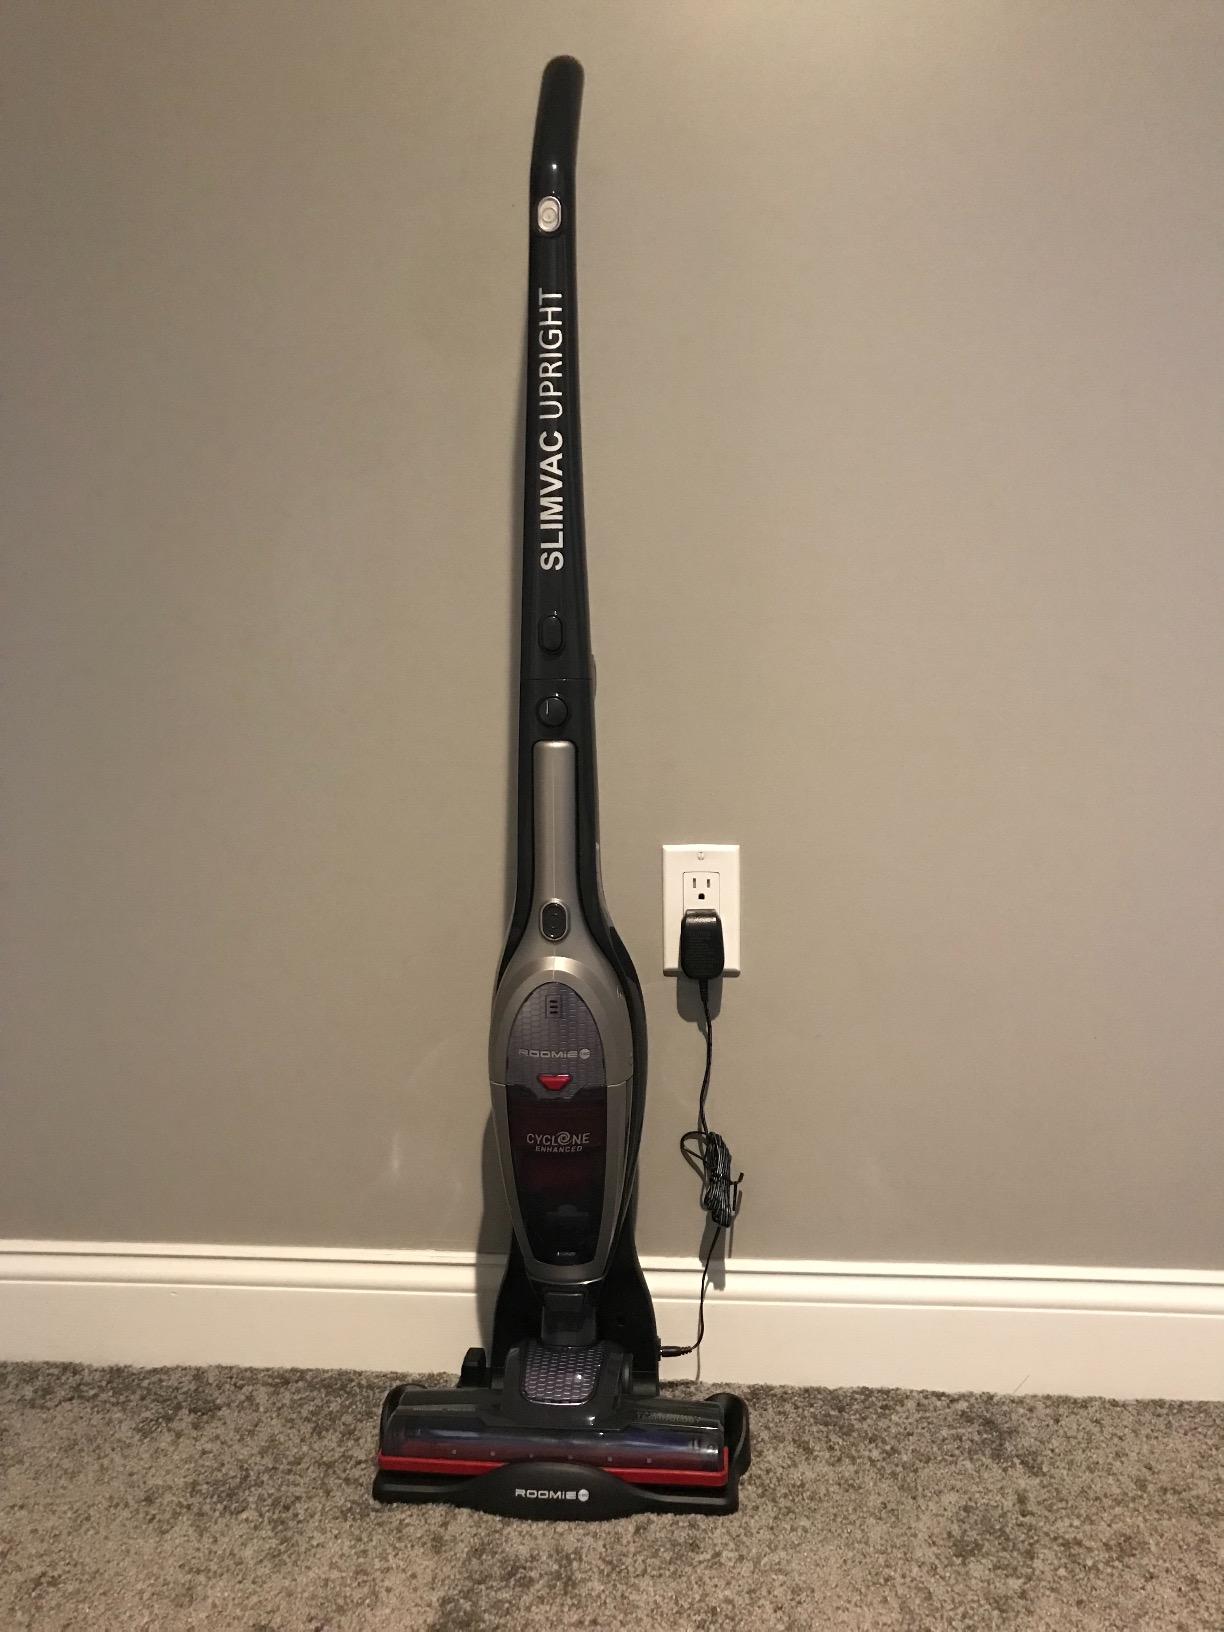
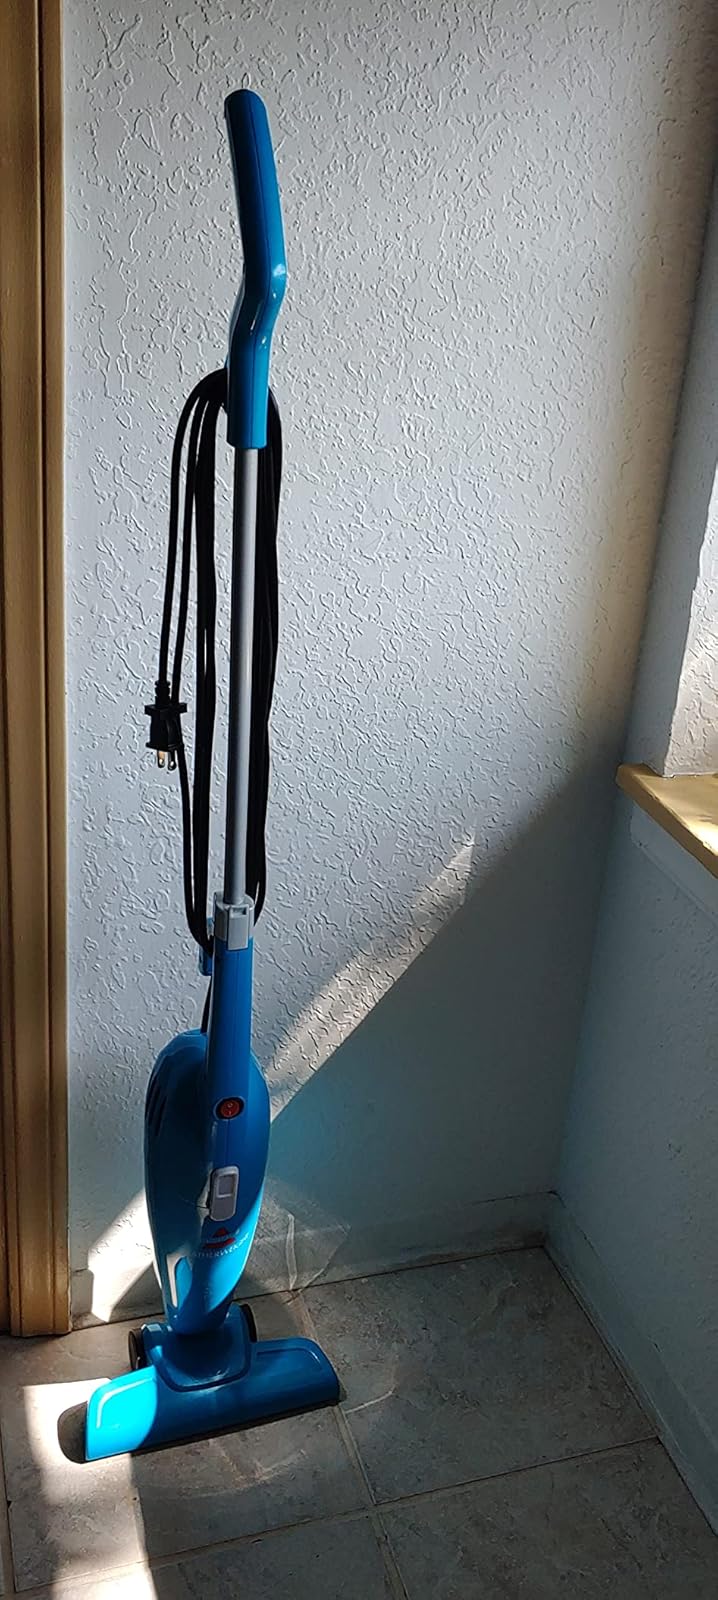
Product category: items_vacuum
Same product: no